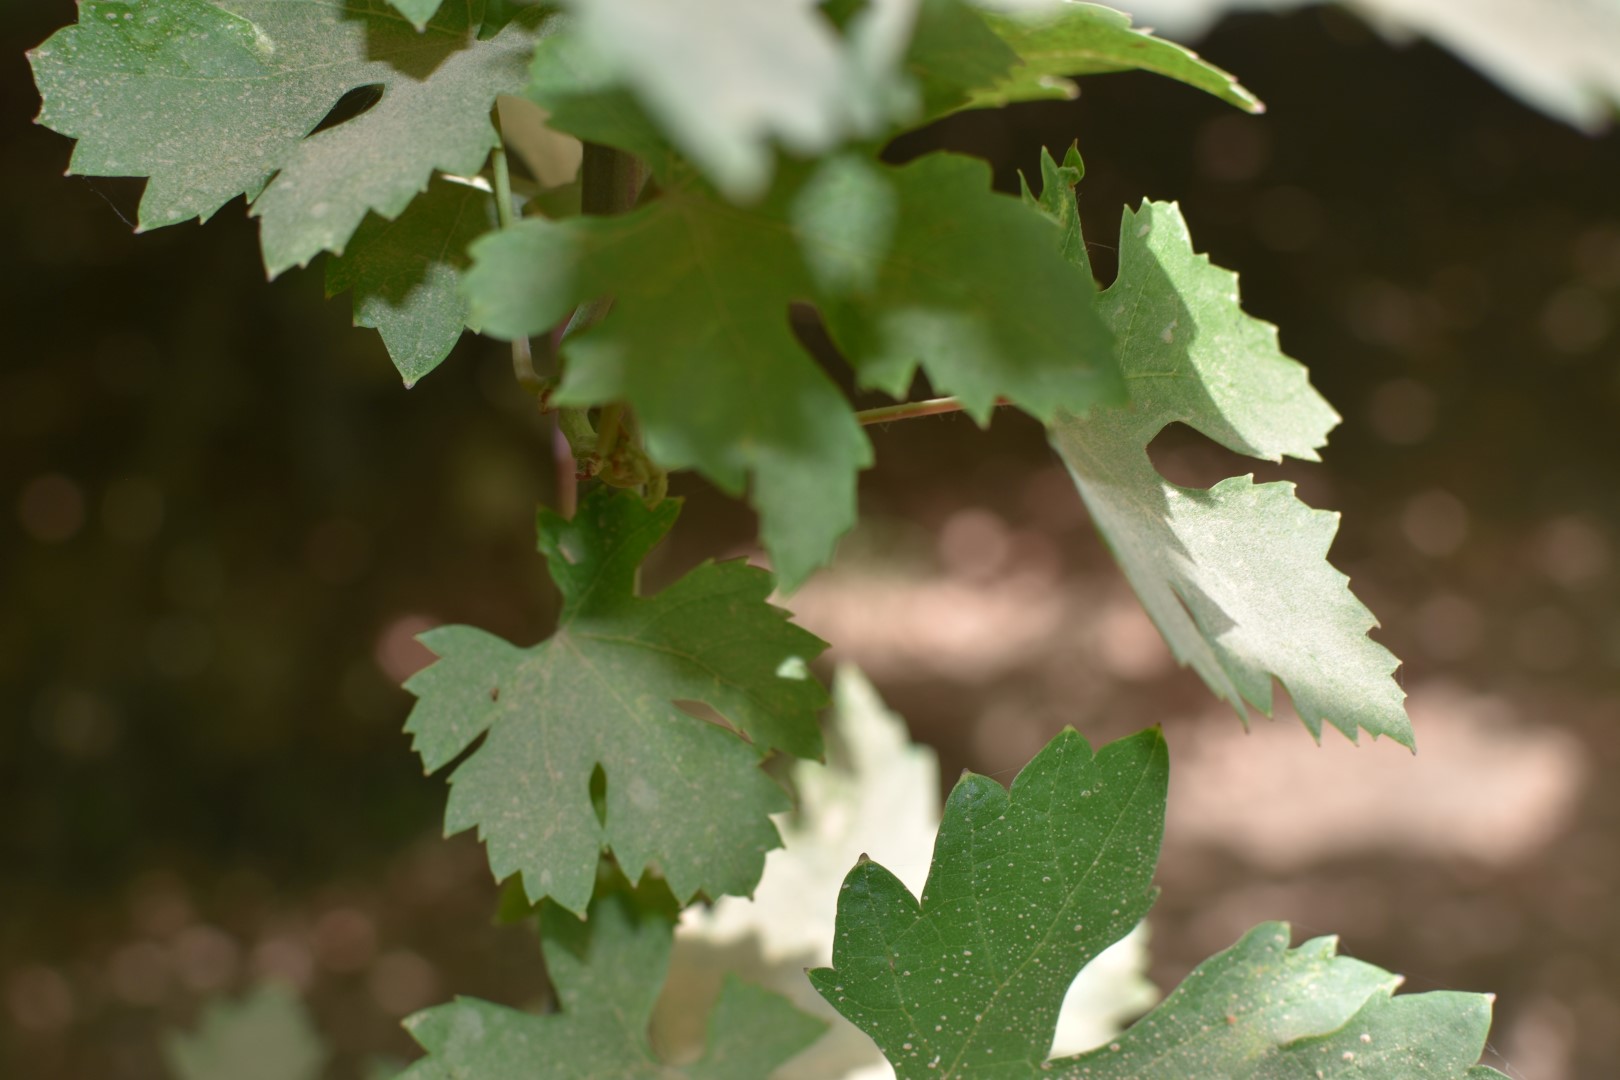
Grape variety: Riasi